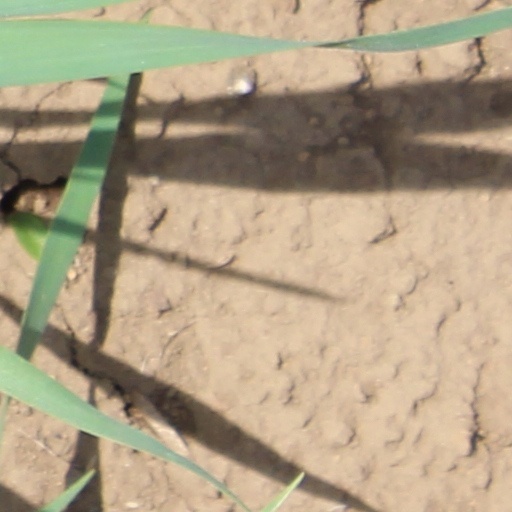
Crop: wheat